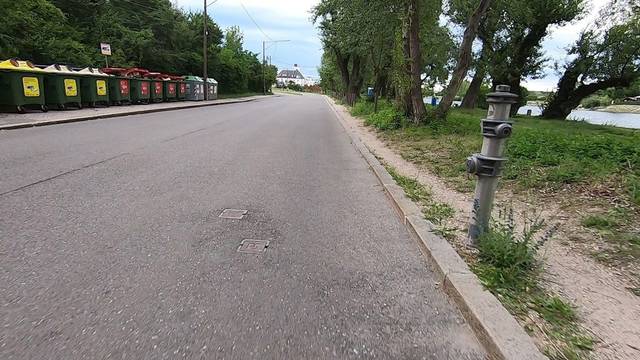
Region: Austria
Coordinates: 48.283, 16.349